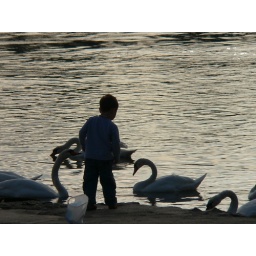
Young boy feeding the swans on the Rhein river near Leverkusen Germany